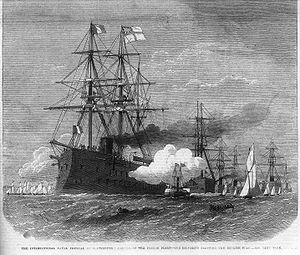
Solferino (panserskib)
Solférino i 1866 ved Portsmouth
Det franske panserskib Solferino står ind i Portsmouth Havn i 1866
Det franske panserskib Solferino var sammen med søsterskibet Magenta de eneste bredsidearmerede panserskibe, der rådede over to kanondæk. Skibene var bygget af træ, og de var forsynet med en ekstra kraftig vædderstævn, med en 14 ton stålkegle i spidsen. Solferino var opkaldt efter en by i Italien, Solferino, hvor den franske hær i 1859 vandt en sejr over den østrigske hær.